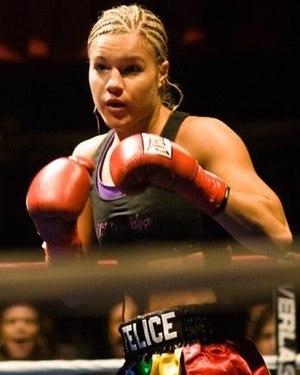
Felice Nicole Herrig, née le 18 septembre 1984 à Buffalo Grove, est une pratiquante de MMA américaine évoluant au sein de l'Ultimate Fighting Championship dans la catégorie des poids pailles.